Tennessee Walking Horse

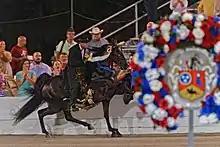
A "big lick" Tennessee Walker wearing legal action devices in 2013. This horse passed strict USDA inspection to be allowed to compete.

Soring can be detected by observing the horse for lameness, assessing its stance and palpating the lower legs. Some trainers trick inspectors by training horses not to react to the pain that palpation may cause, often by severely punishing the horse for flinching when the sored area is touched. The practice is sometimes called "stewarding", in reference to the horse show steward. Some trainers use topical anesthetics, which are timed to wear off before the horse goes into the show ring. Pressure shoeing is also used, eliminating use of chemicals altogether. Trainers who sore their horses have been observed leaving the show grounds when they find that the more stringent federal inspection teams are present.